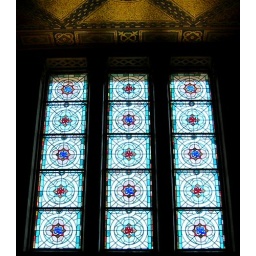
Stained glass windows in the rotunda of the Royal Ontario Museum.